Bagrationovskaya

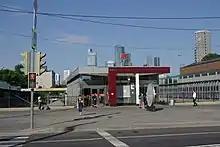
East vestibule of Bagrationovskaya (2022)

The station is located at the Metro line's intersection with Barklaya Street, which crosses the platform on an overpass. Entrance vestibules are located on the upper level, above the platform. Canopies (supported by white marble pillars) and the road overpass provide some shelter to waiting passengers, but constant exposure to the elements has left the station in a state of disrepair. A project that involves renovating and enclosing the station is currently under way.